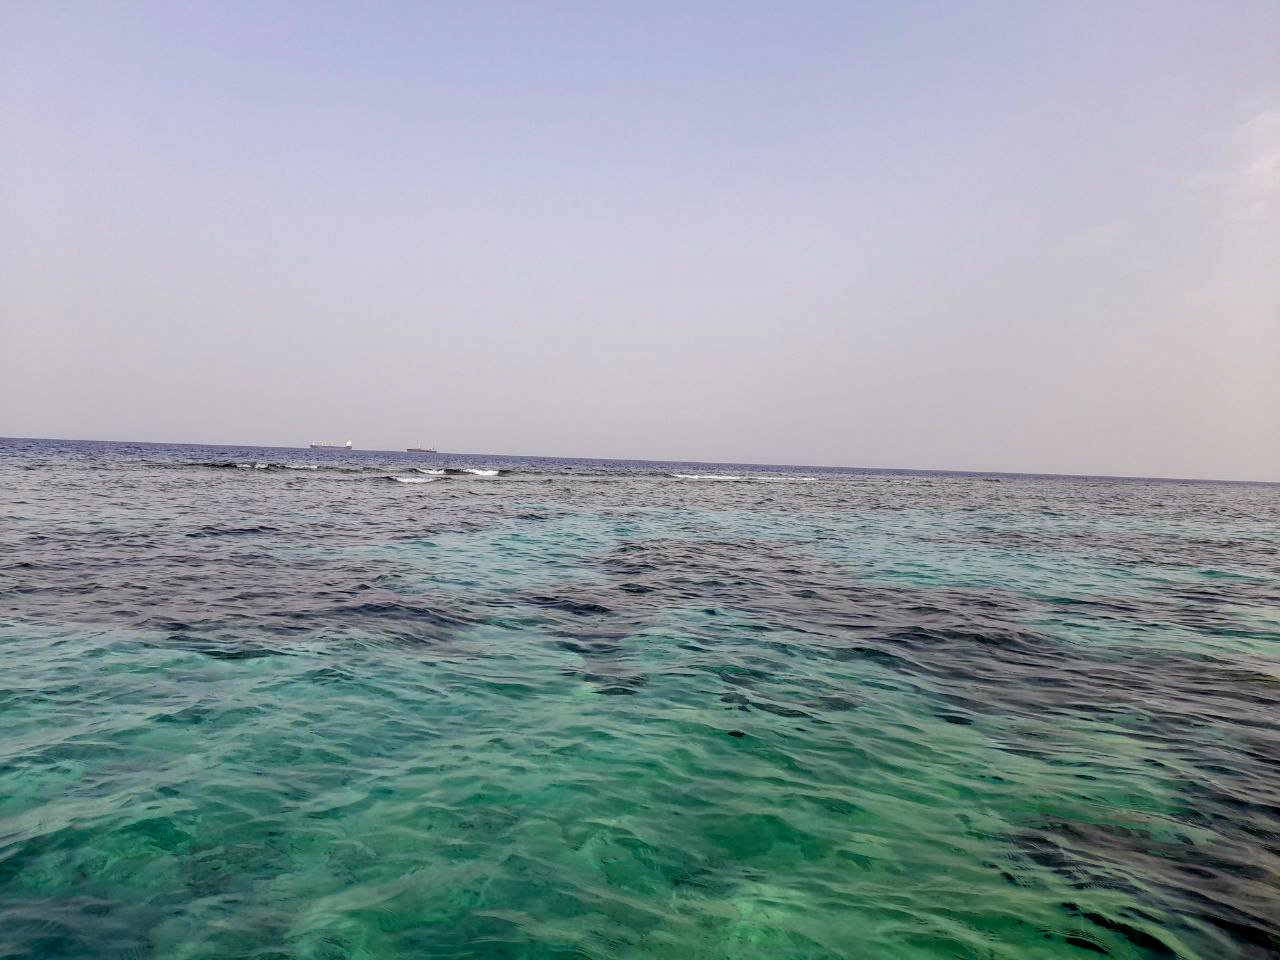
الوصف بالفصحى: منظر لون البحر
التصنيف: Uncategorized